Cannon Mountain (Washington)

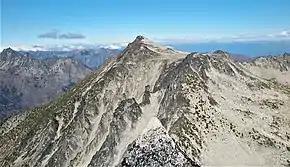
South aspect of Cannon Mountain seen from Enchantment Peak

Most weather fronts that originate in the north Pacific Ocean travel east toward the Cascade Mountains. As fronts approach, they are forced upward by the peaks (orographic lift), causing them to drop their moisture in the form of rain or snow onto the Cascades. As a result, the Cascades experience high precipitation, especially during the winter months in the form of snowfall. During winter months, weather is usually cloudy, but due to high pressure systems over the Pacific Ocean that intensify during summer months, there is often little or no cloud cover during the summer.